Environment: real
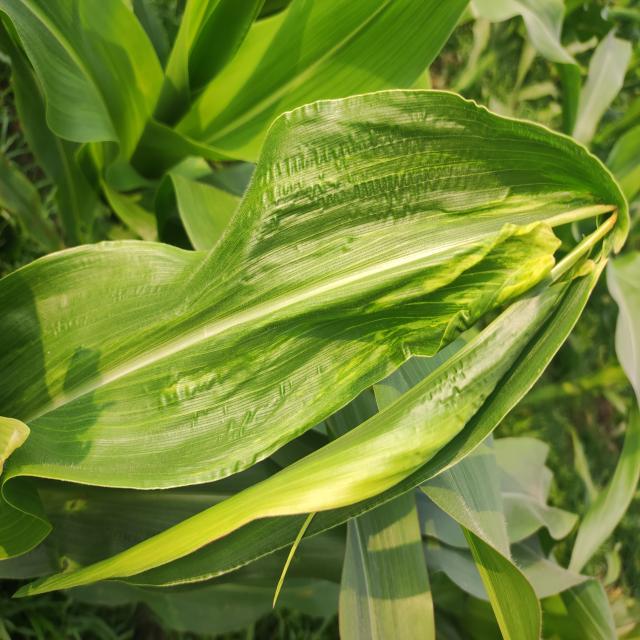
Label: fall_armyworm